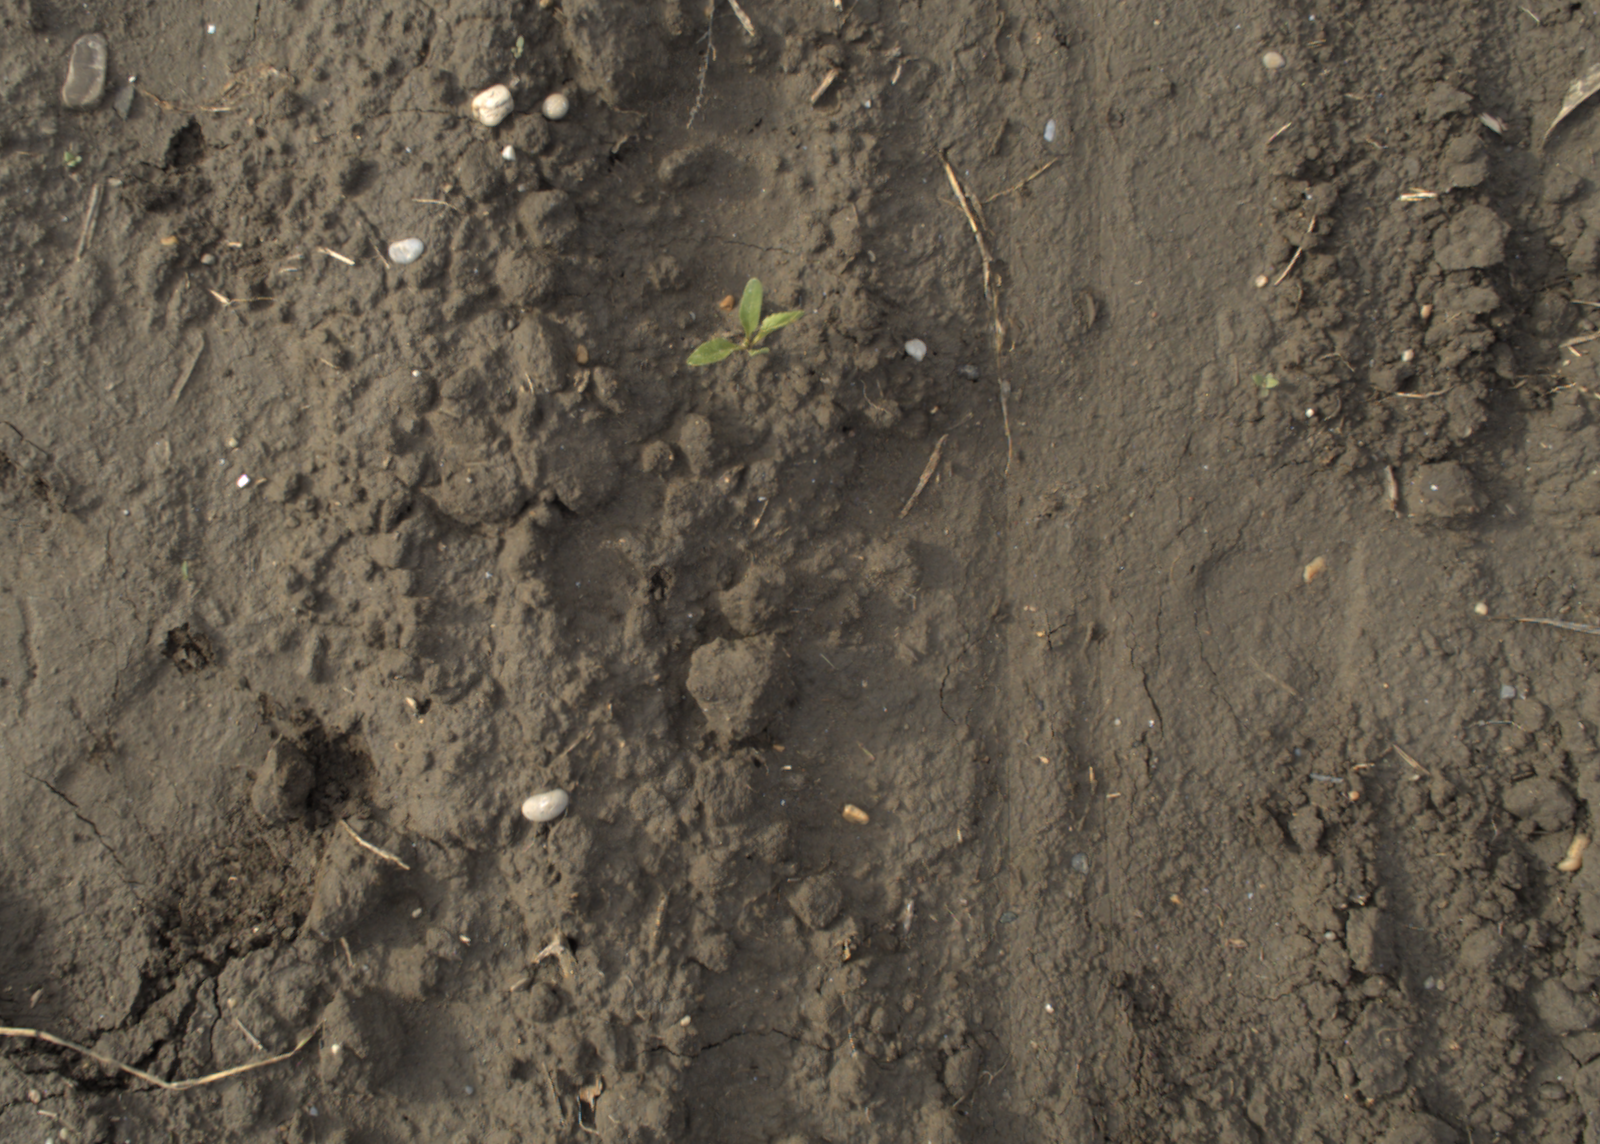
Capture date: 13.10.2021 10:01:45
Weather: mixed
Wind: strong
Seeding date: 02.09.2021
Plant canopy height (mm): 956